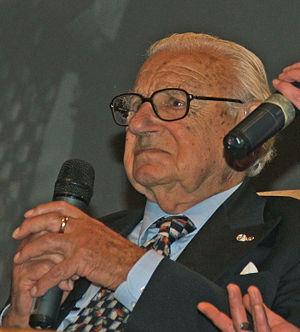
Nicholas Winton - Britannique qui organisa le sauvetage de 669 enfants juifs tchécoslovaques a Prague en octobre 2007.